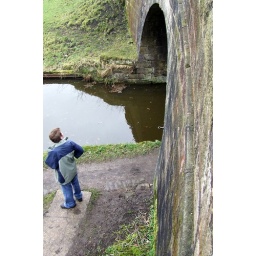
James considers a bridge near his house